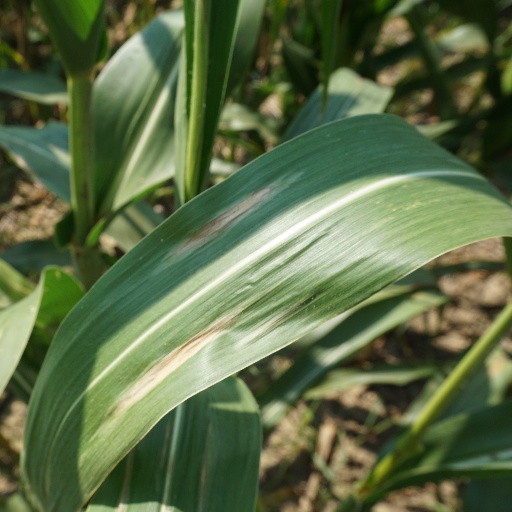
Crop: maize; corn